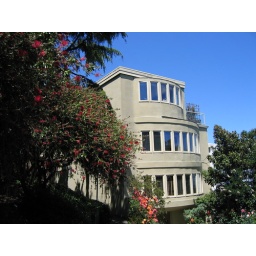
A nice house in Ashbury Hieghts. Bottlebrush trees were everywhere.